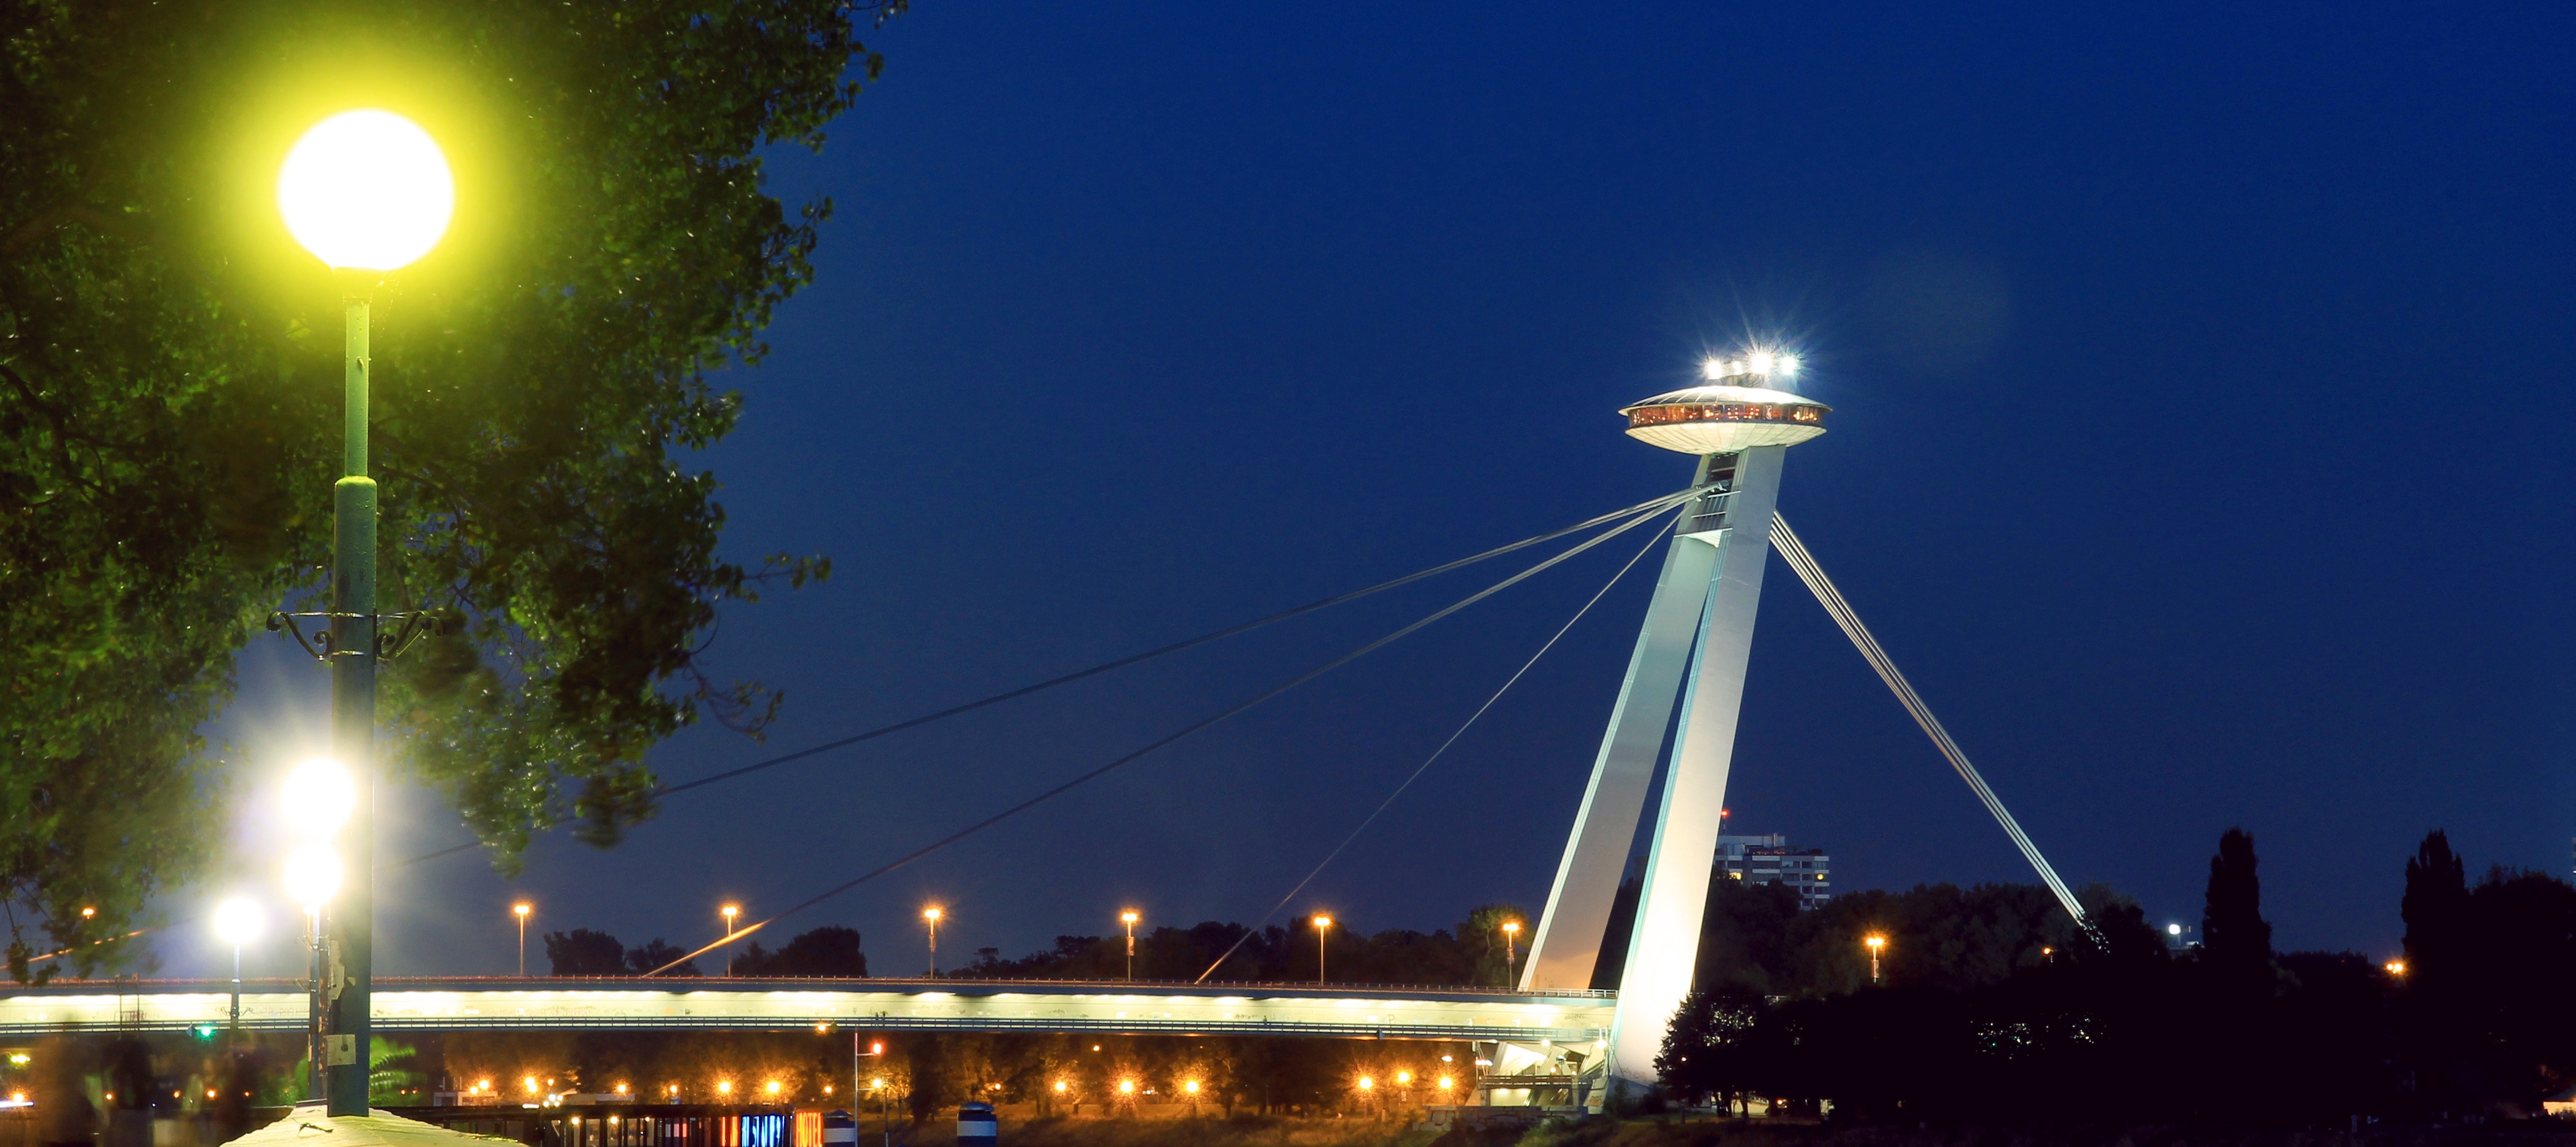
light, bridge, night, sunlight, cityscape, dusk, evening, reflection, landmark, street light, lighting, in the evening, danube, bratislava, slovakia, snp